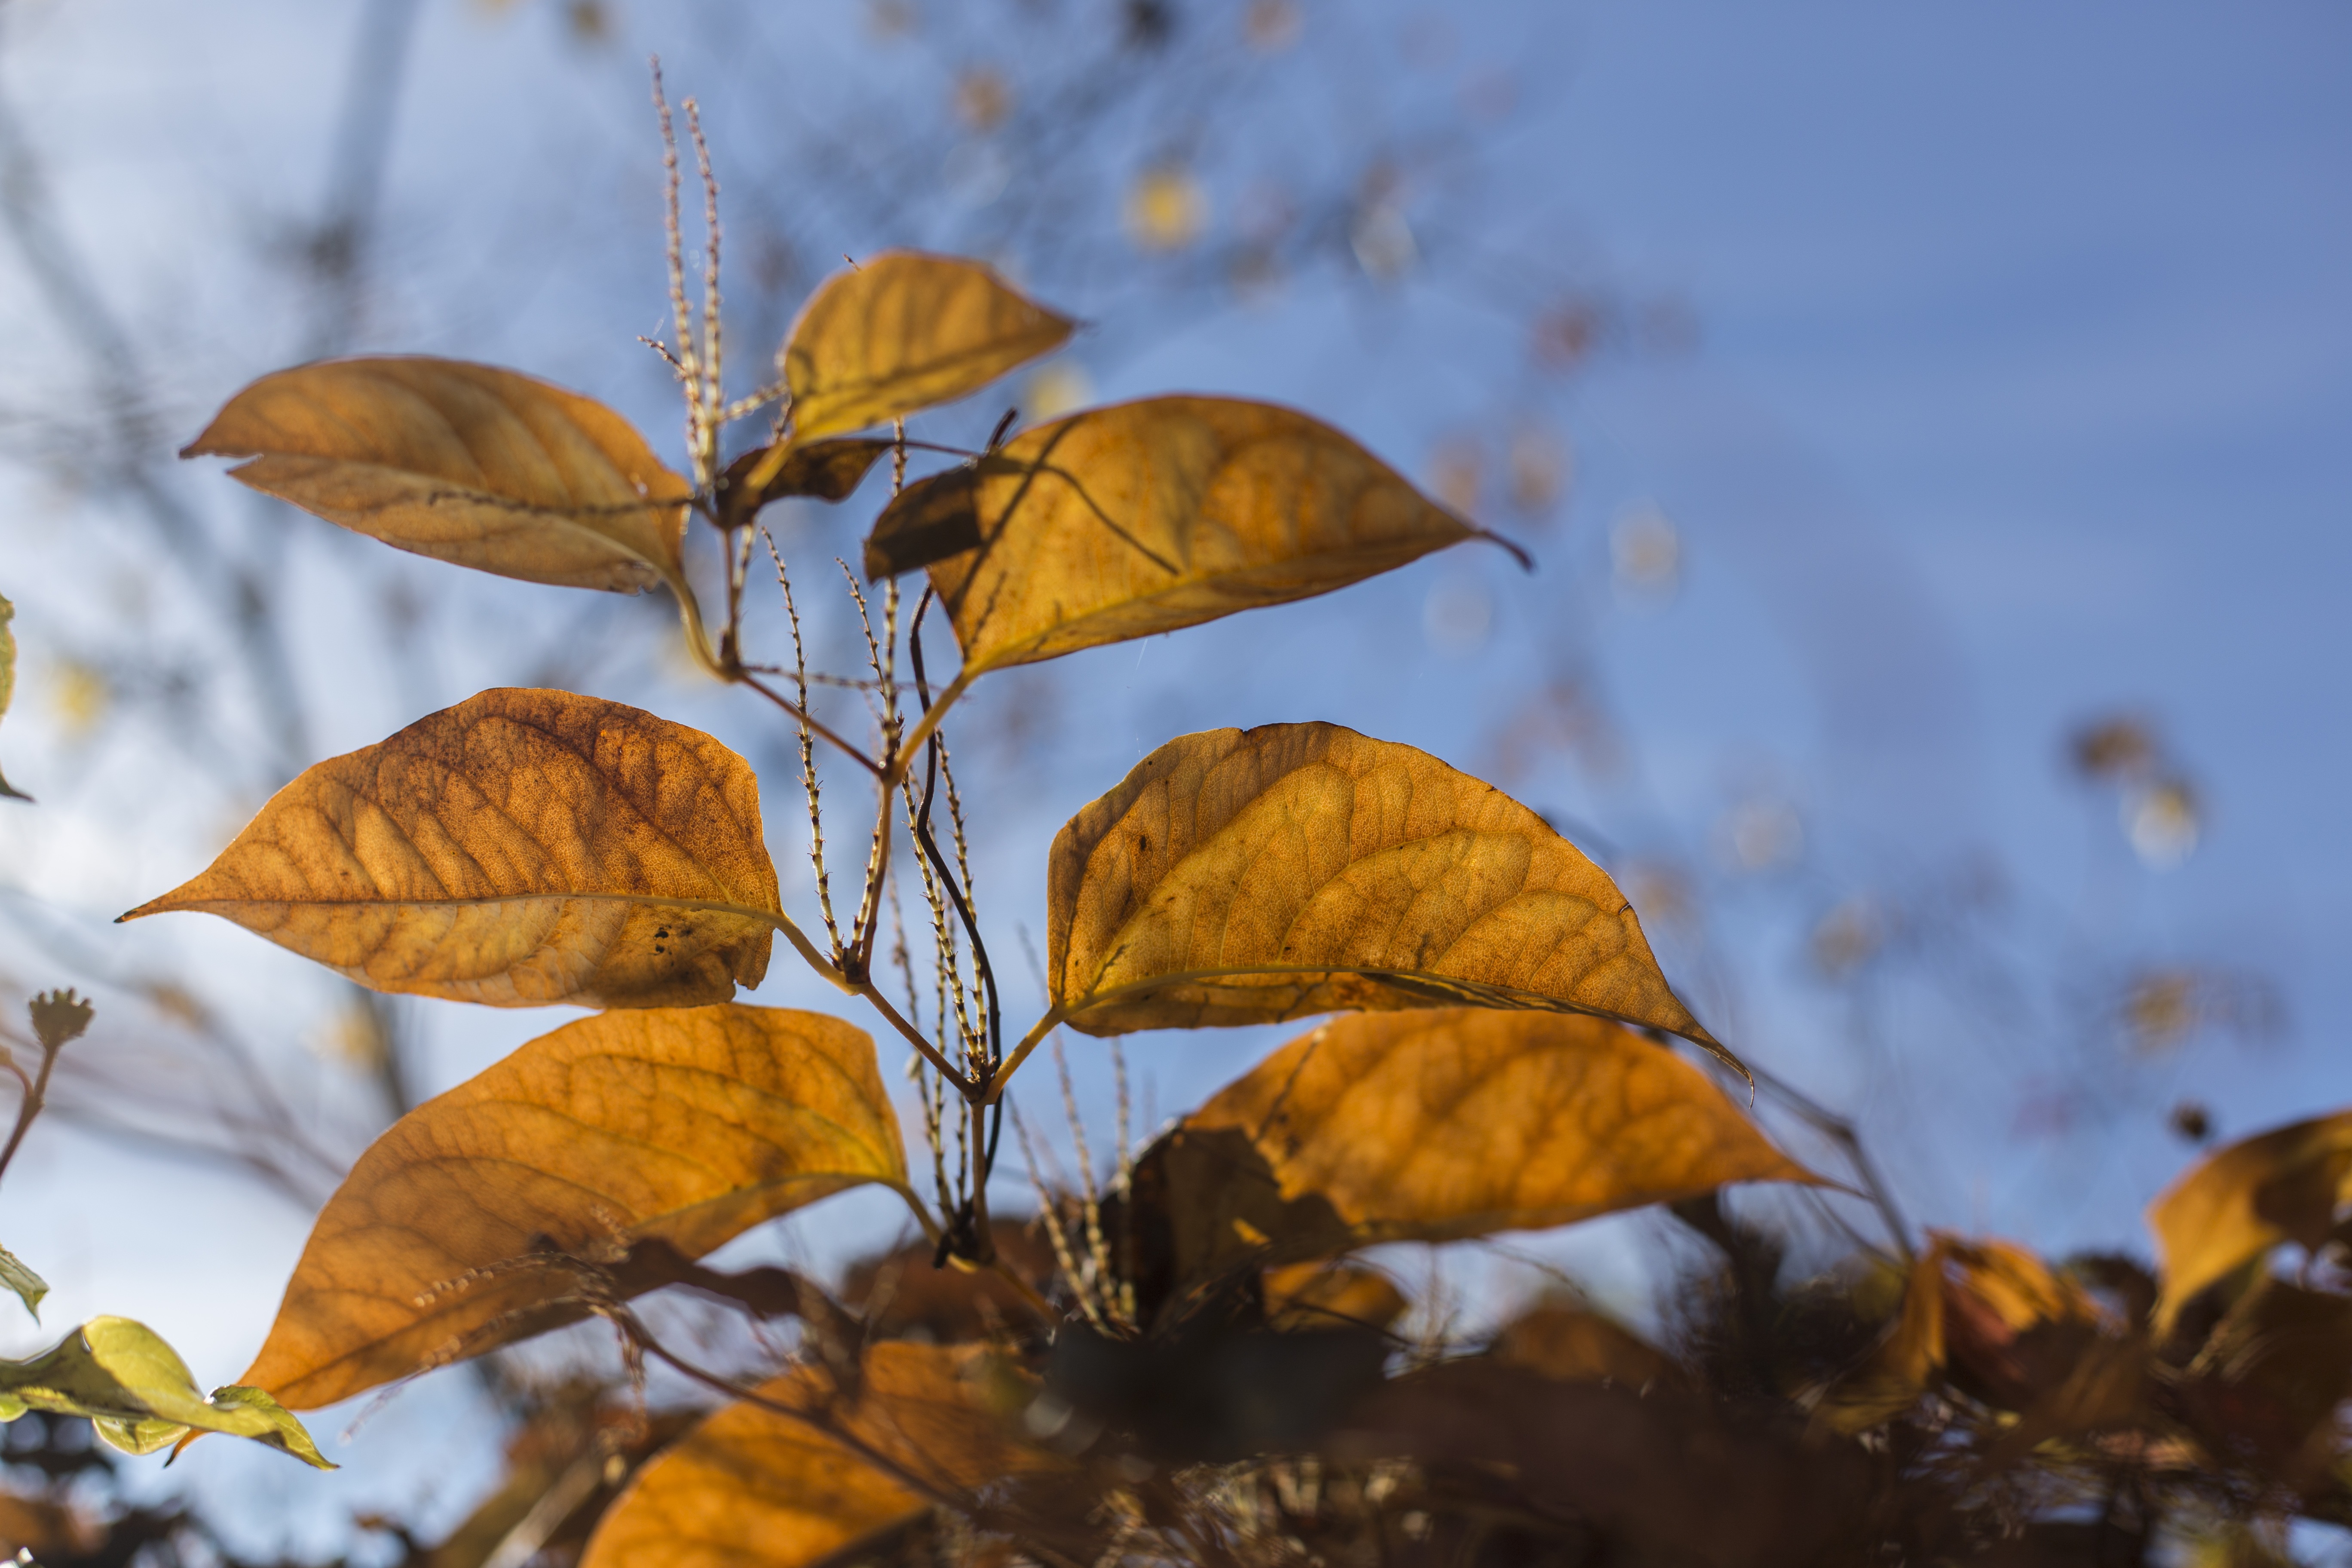
tree, nature, branch, plant, sunlight, leaf, flower, golden, red, color, autumn, colorful, flora, season, emerge, leaves, gold, deciduous, fall color, fall foliage, golden autumn, late autumn, flowering plant, woody plant